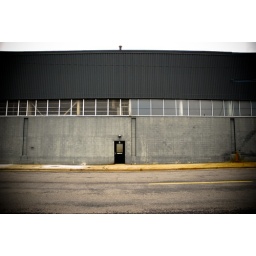
on the wall of a plant near where ottawa &amp;amp; monroe avenues meet